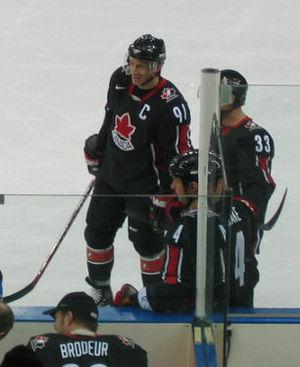
Joseph Steve Sakic, dit Joe Sakic, né le 7 juillet 1969, à Burnaby, ville de la banlieue de Vancouver en Colombie-Britannique, province du Canada, est un joueur professionnel canadien de hockey sur glace de la Ligue nationale de hockey, qui évoluait avec l'Avalanche du Colorado. Il est actuellement le directeur général du club, poste qu'il occupe depuis la saison 2014-2015.
Le hockey sur glace fait sa première apparition aux Jeux olympiques pour les hommes en 1920 à l'occasion des Jeux olympiques d'été d'Anvers, et en 1998 pour les femmes. Il s'agit d'un événement international important au même titre que les championnats du monde. Entre 1920 et 1968, les éditions des jeux ont d'ailleurs compté comme classement pour le championnat du monde. Le tournoi masculin est composé de douze nations tandis que le tournoi féminin n'en contient que huit.